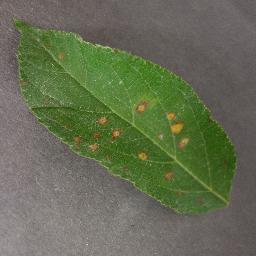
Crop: apple
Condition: cedar_rust